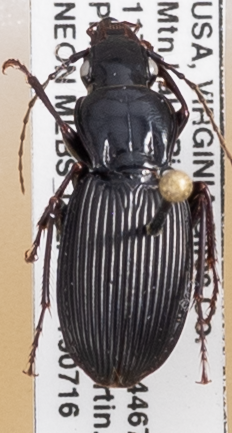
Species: Pterostichus lachrymosus
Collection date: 2019-07-16
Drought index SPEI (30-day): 0.274
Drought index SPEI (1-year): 2.09
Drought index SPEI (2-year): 2.09